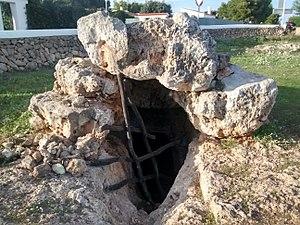
La culture talayotique est une culture archéologique qui s'est développée dans la partie orientale des îles Baléares pendant les âges du bronze et du fer. Ses origines datent de la fin du IIᵉ millénaire av. J.-C., à la suite de la crise et de l'évolution de la société qui la précède. Elle tire son nom du talayot, un type de tour mégalithique emblématique de cette période.